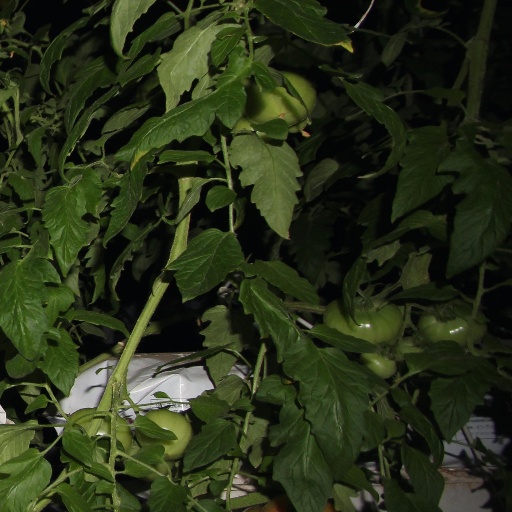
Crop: tomato